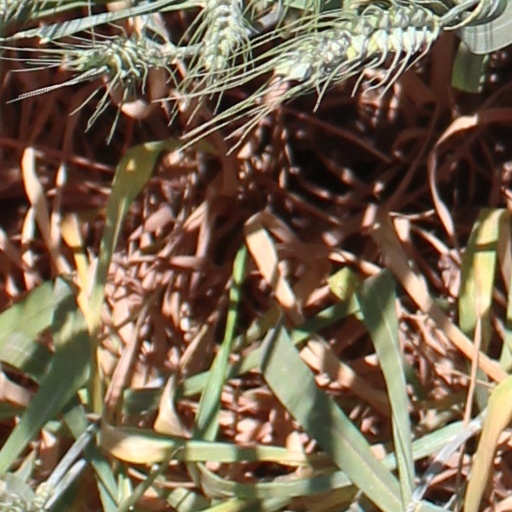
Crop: wheat